Question: Please indicate a possible affordance area of the broccoli that can be used for eating
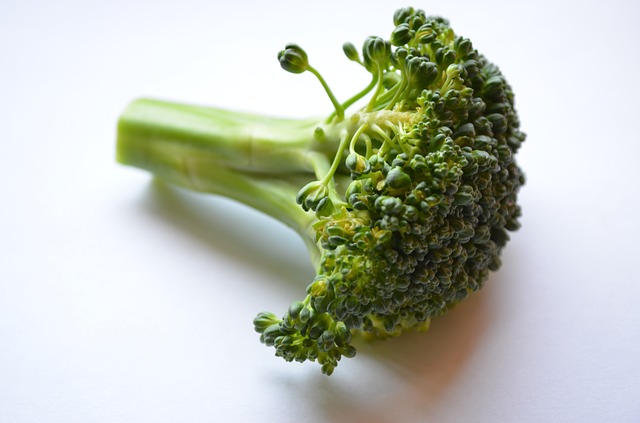
Answer: [112, 4.5, 526, 378.5]